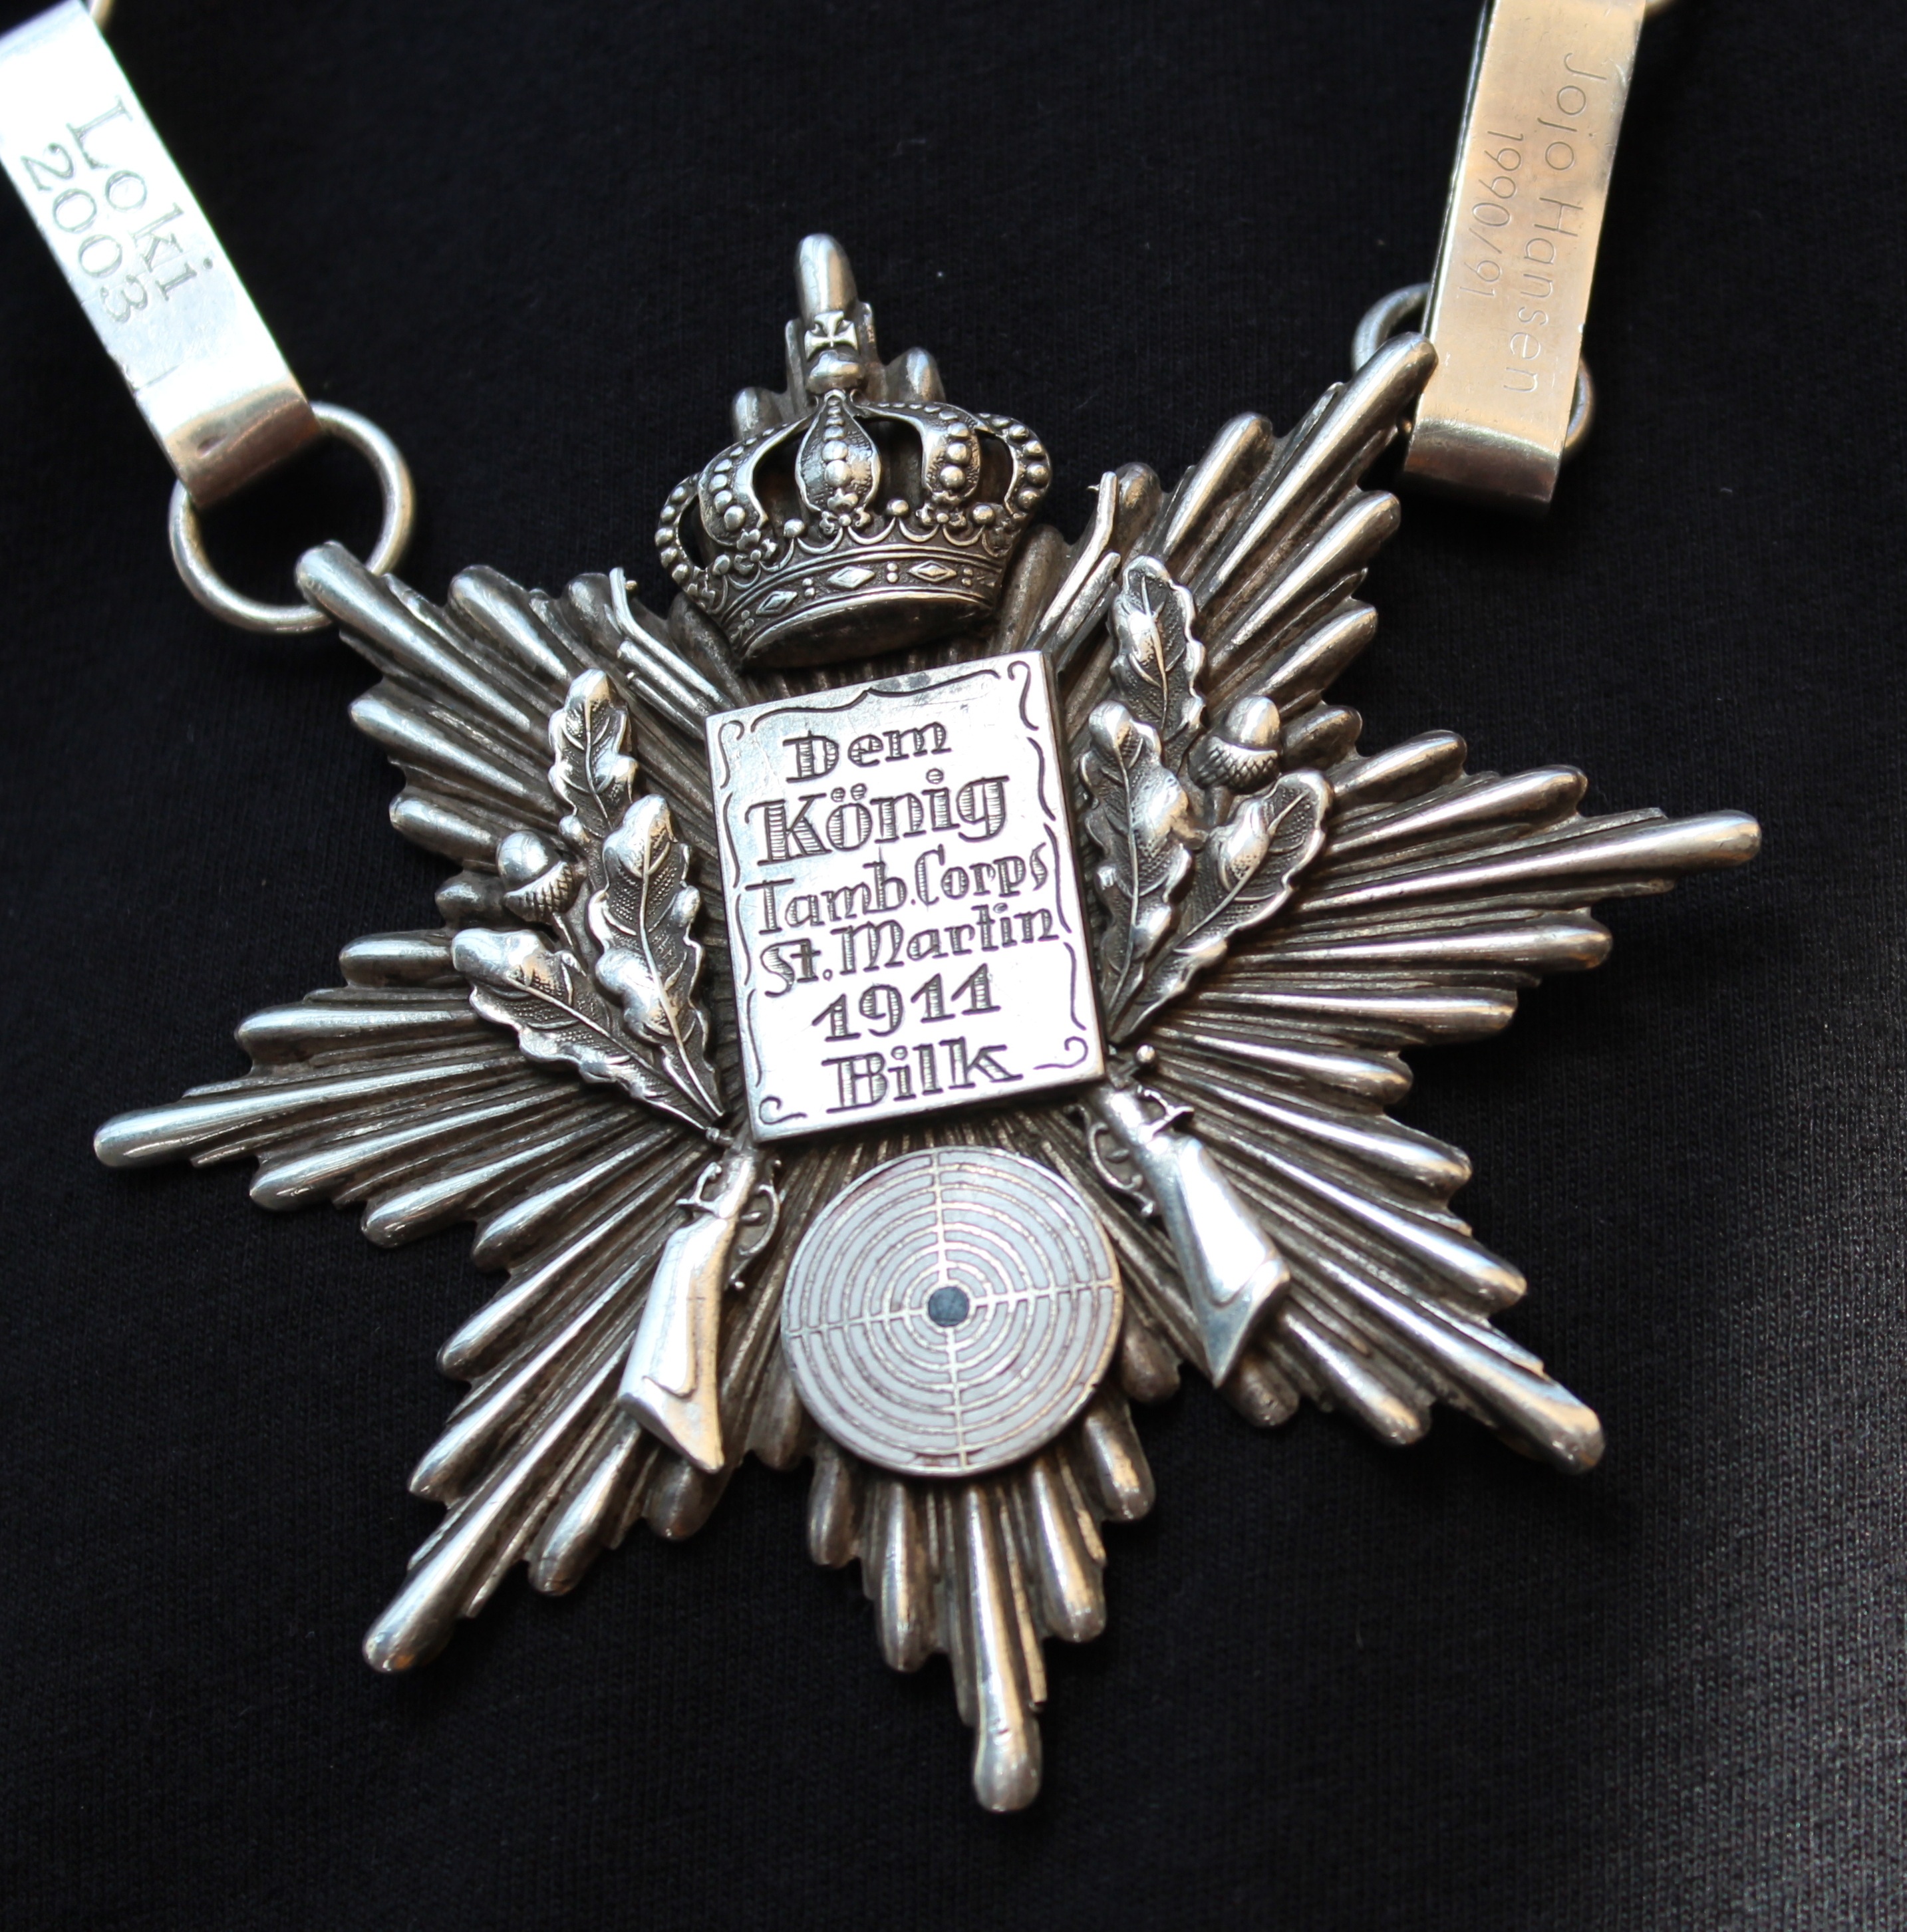
jewellery, silver, order, badge, award, pendant, dusseldorf, shooting club, royal silver, king chain, fashion accessory, bilk